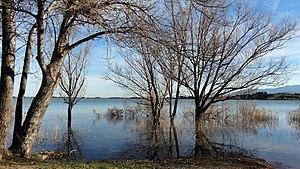
Le lac en hiver
Le lac de la Raho, encore appelé lac de Villeneuve-de-la-Raho, est une retenue d'eau située à Villeneuve-de-la-Raho dans les Pyrénées-Orientales.